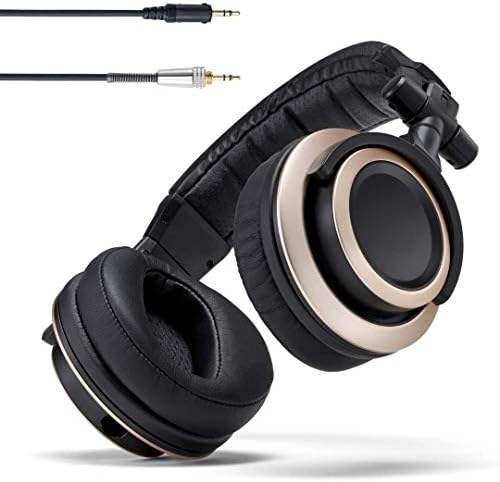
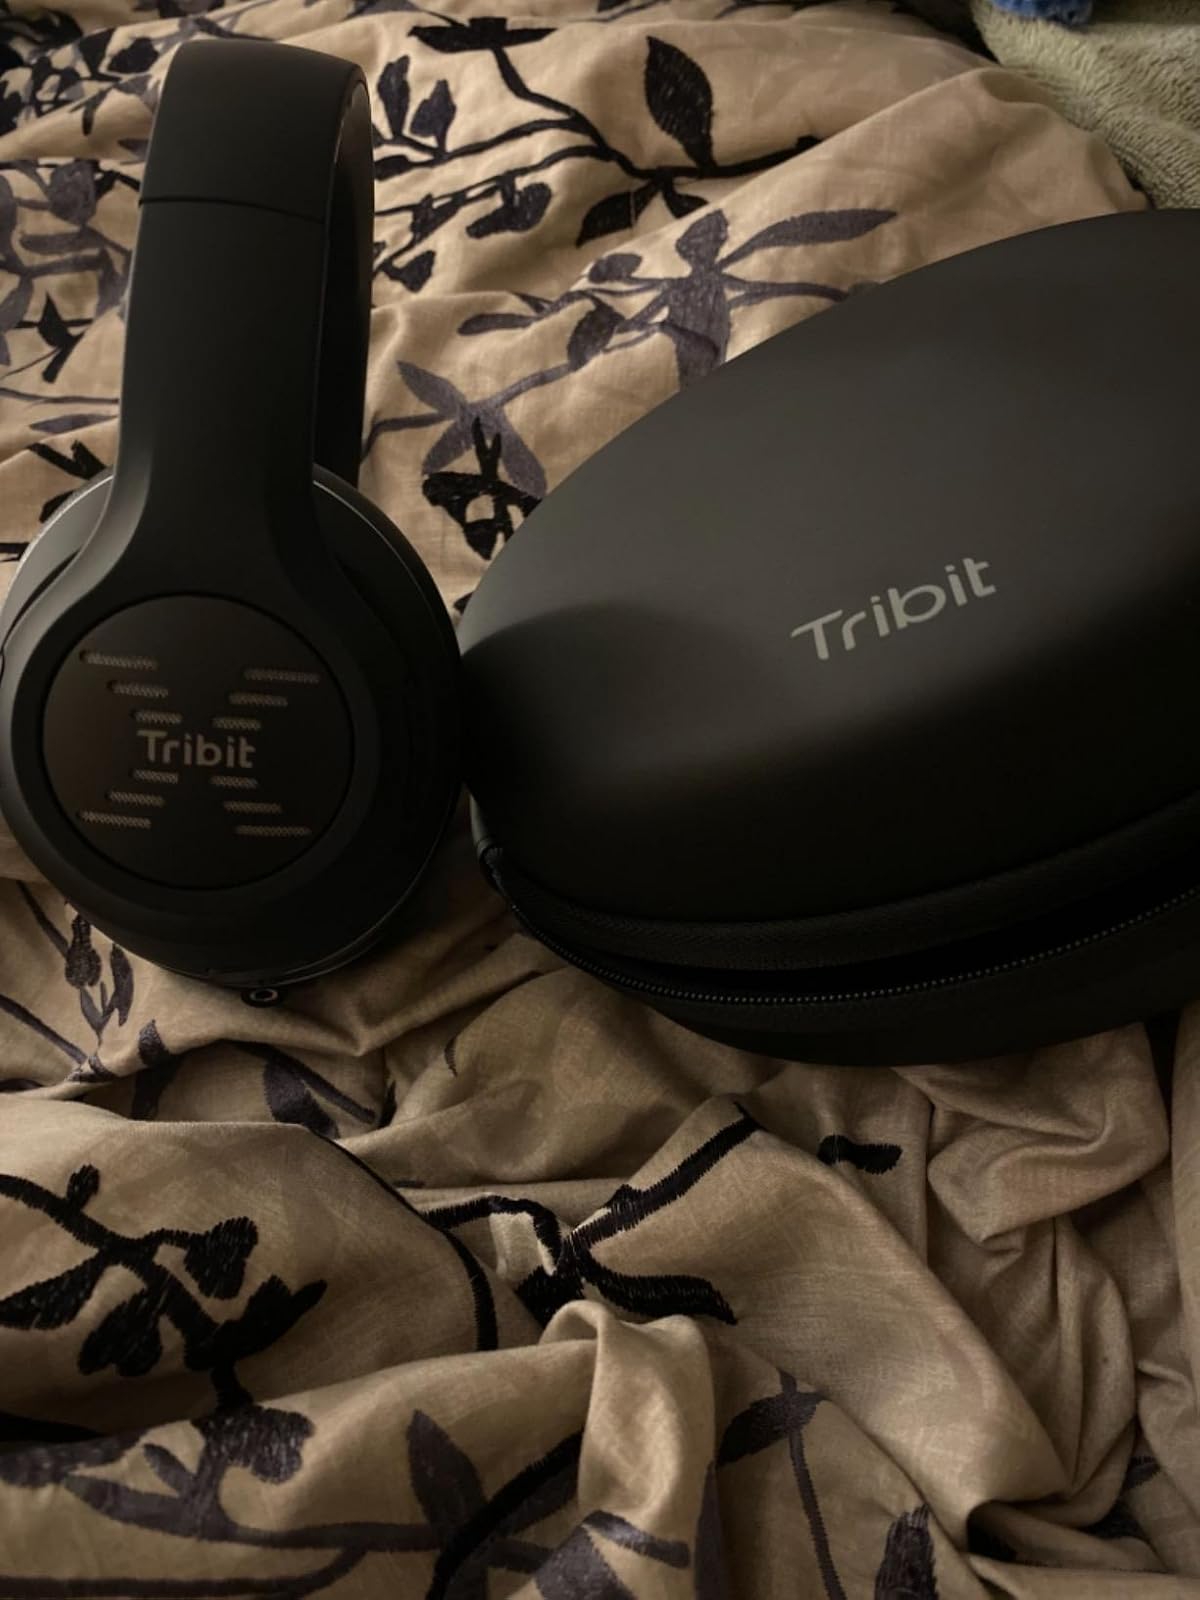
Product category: headphones
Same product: no